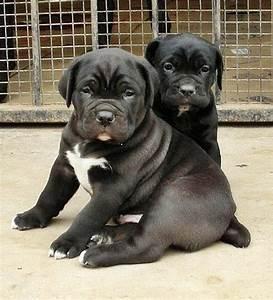
dog